Suddenly (2006 film)

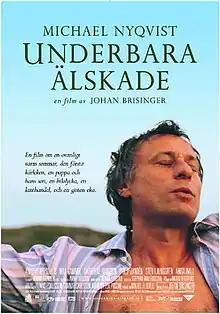
Film poster

Suddenly is a 2006 Swedish film directed by Johan Brisinger. The film was shot on the island Härmanö in Orust Municipality.